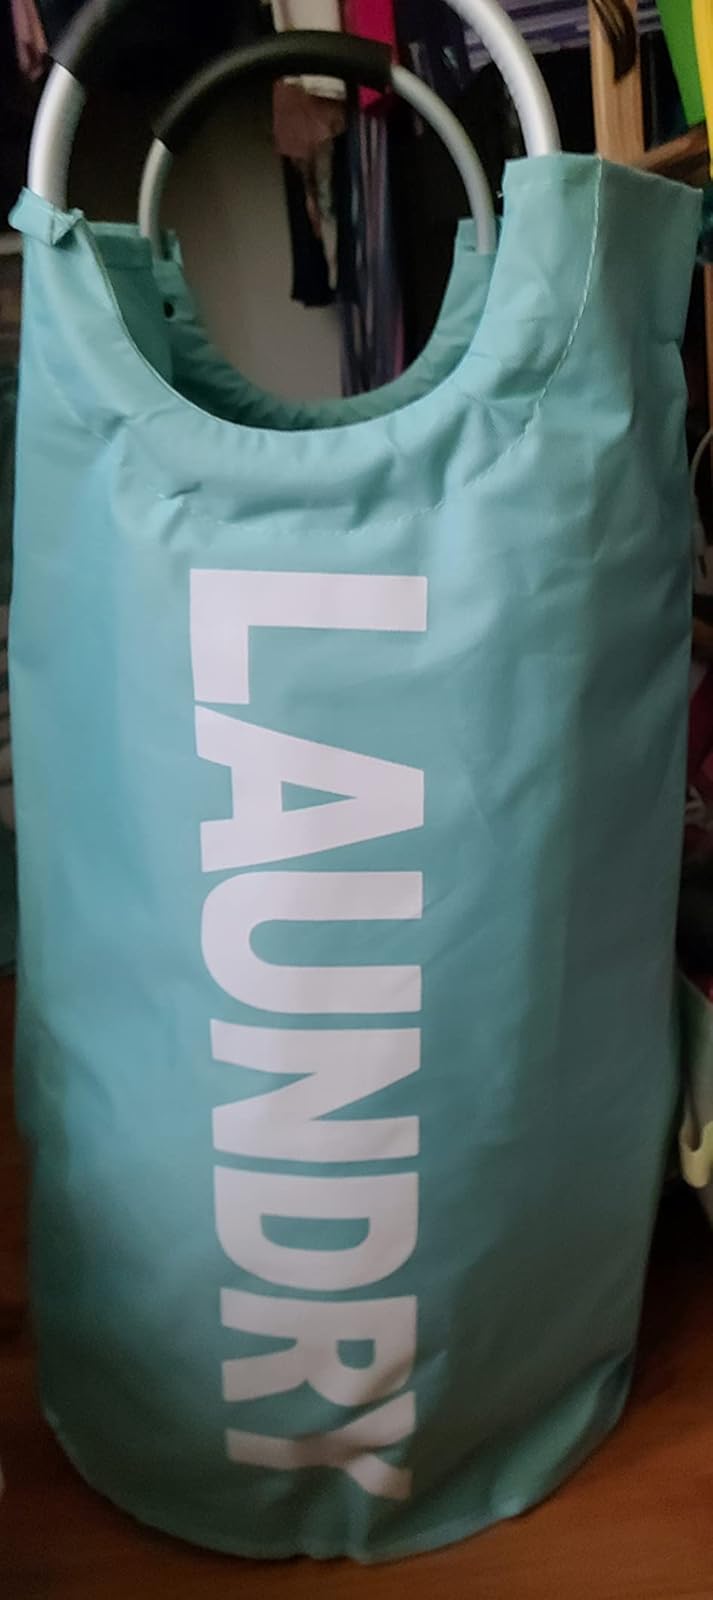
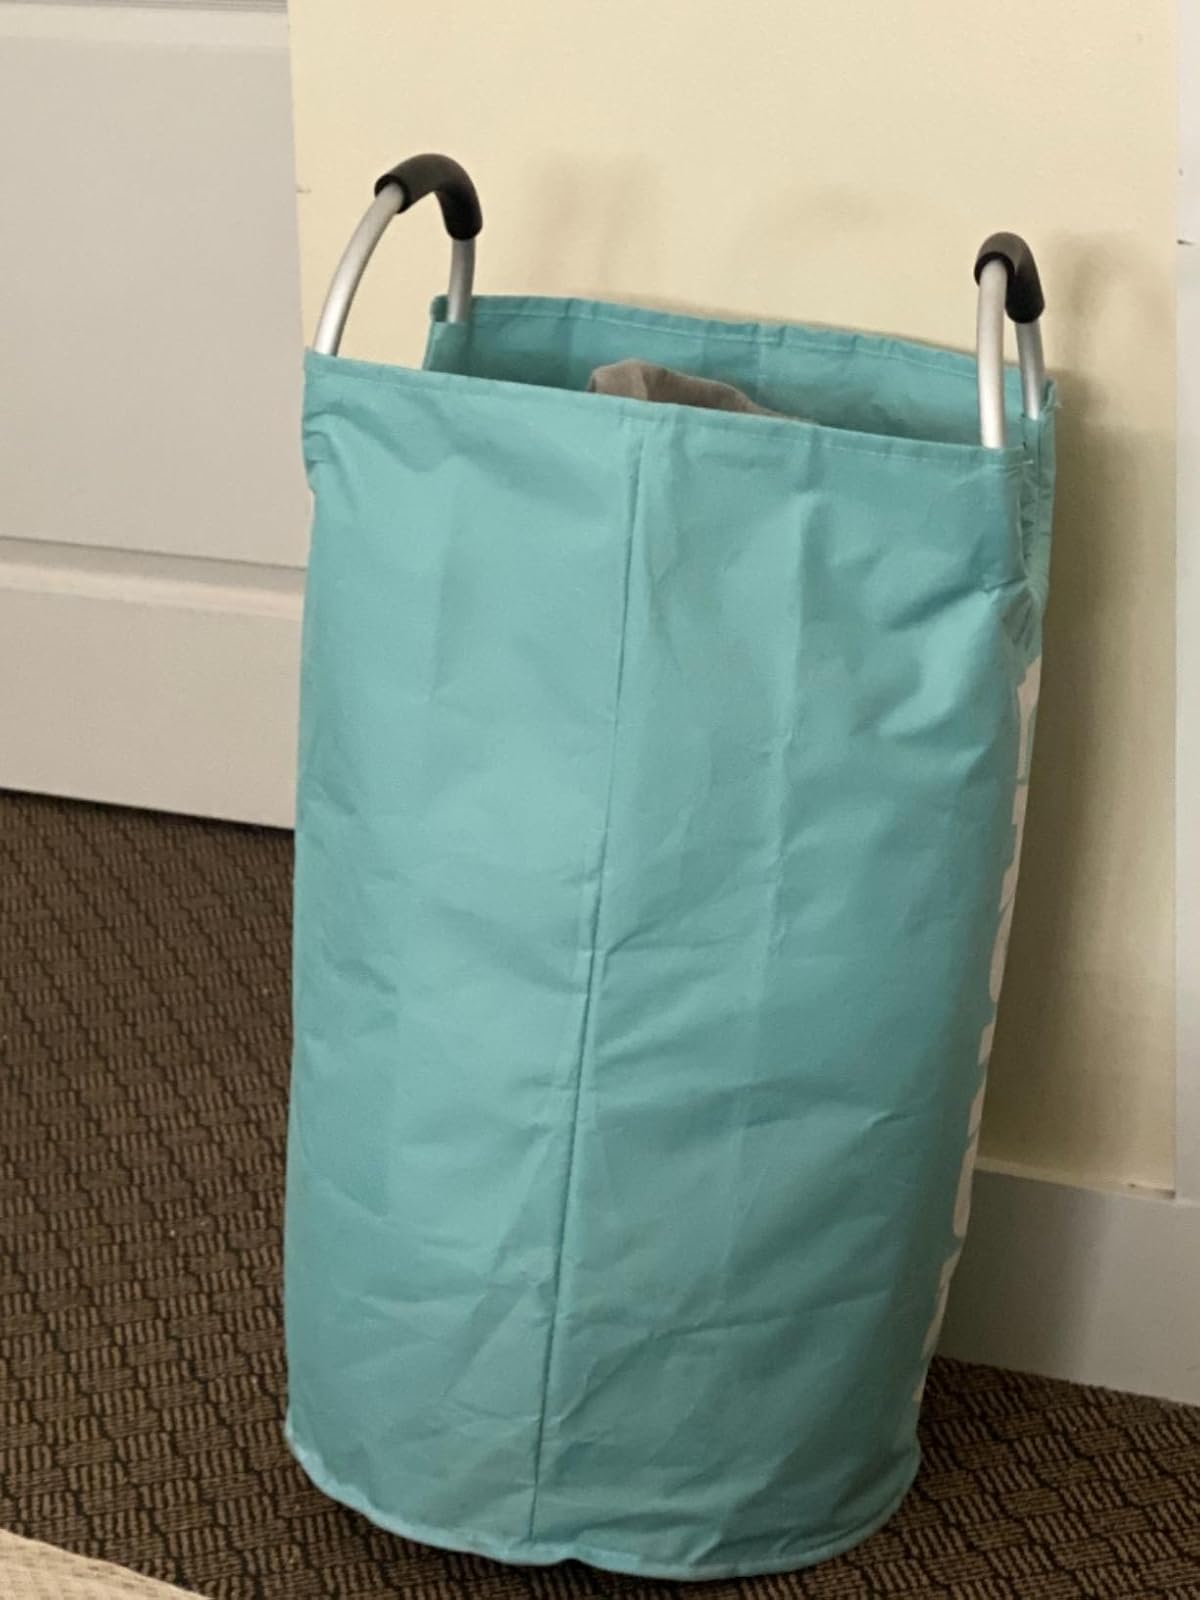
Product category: items_hamper
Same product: yes